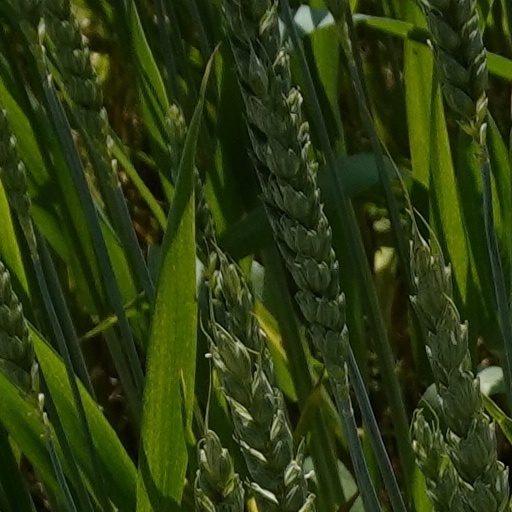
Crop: wheat